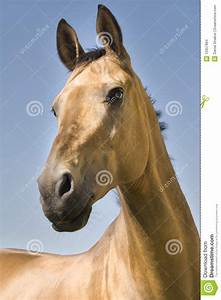
Label: cavallo